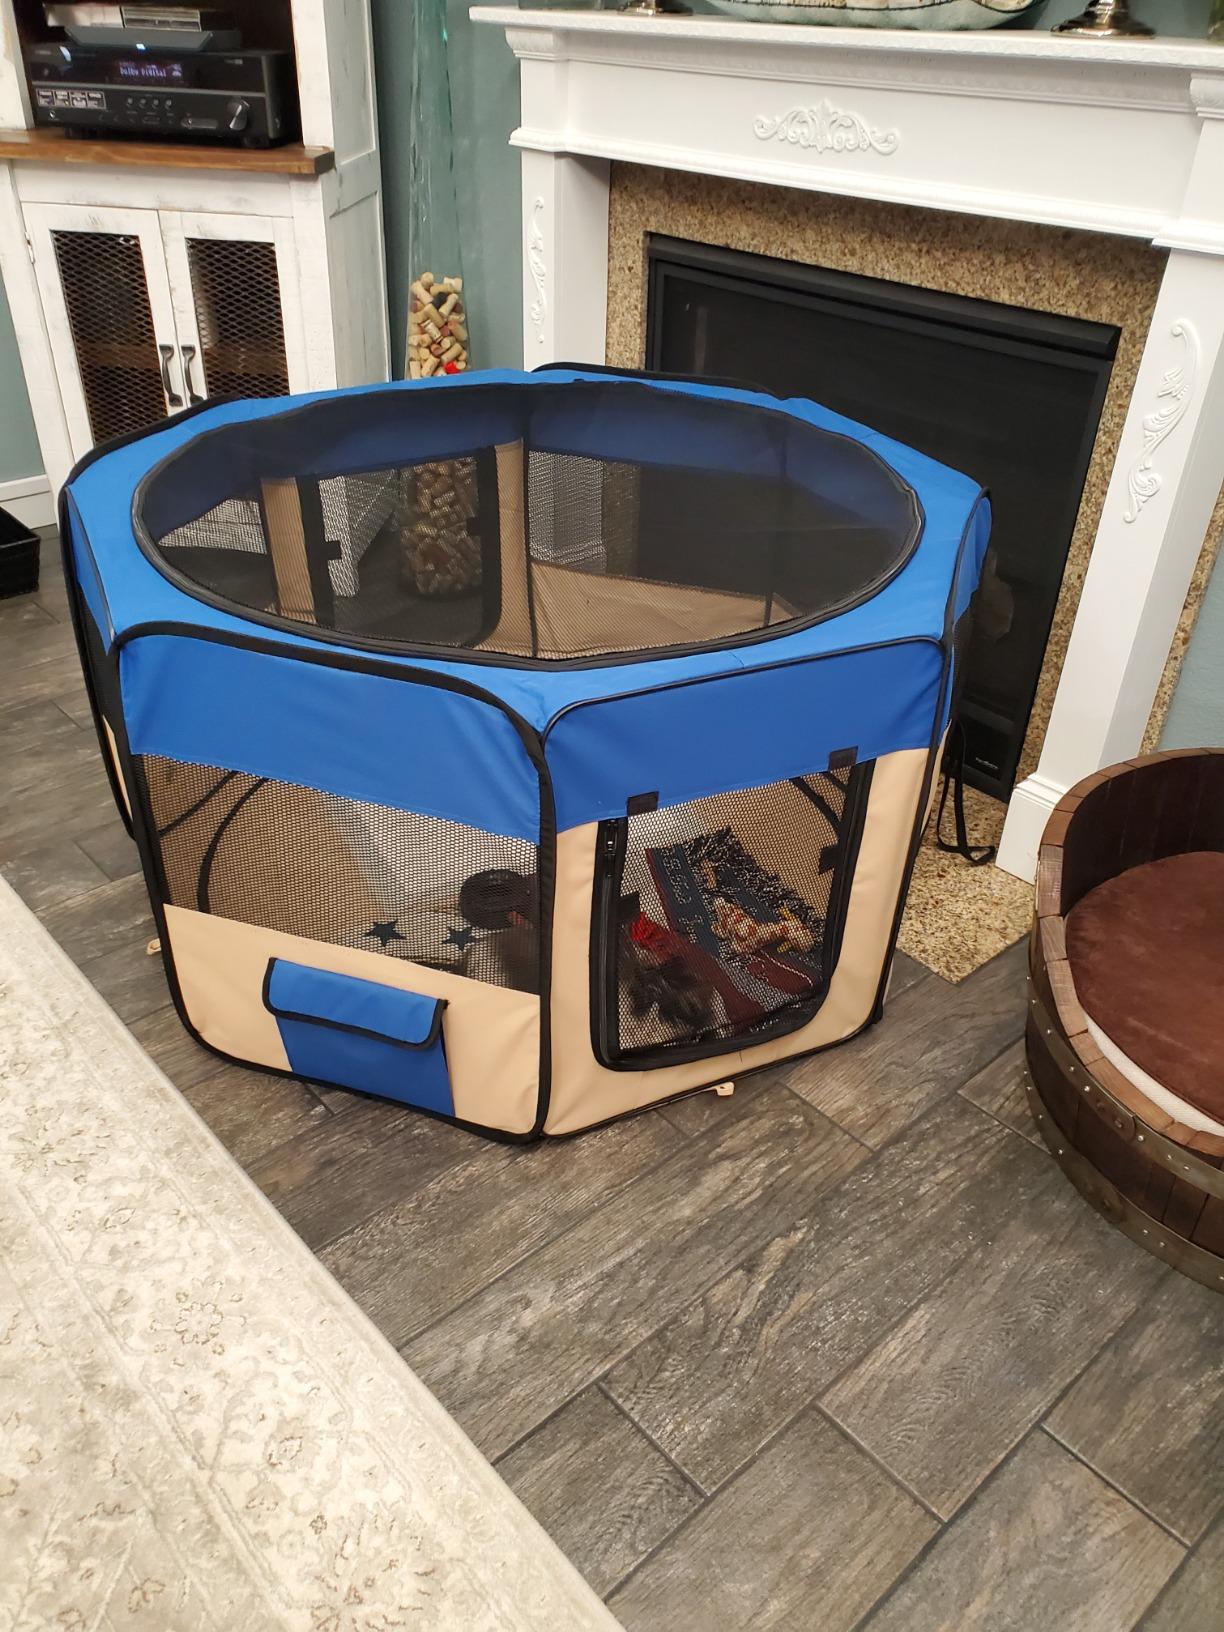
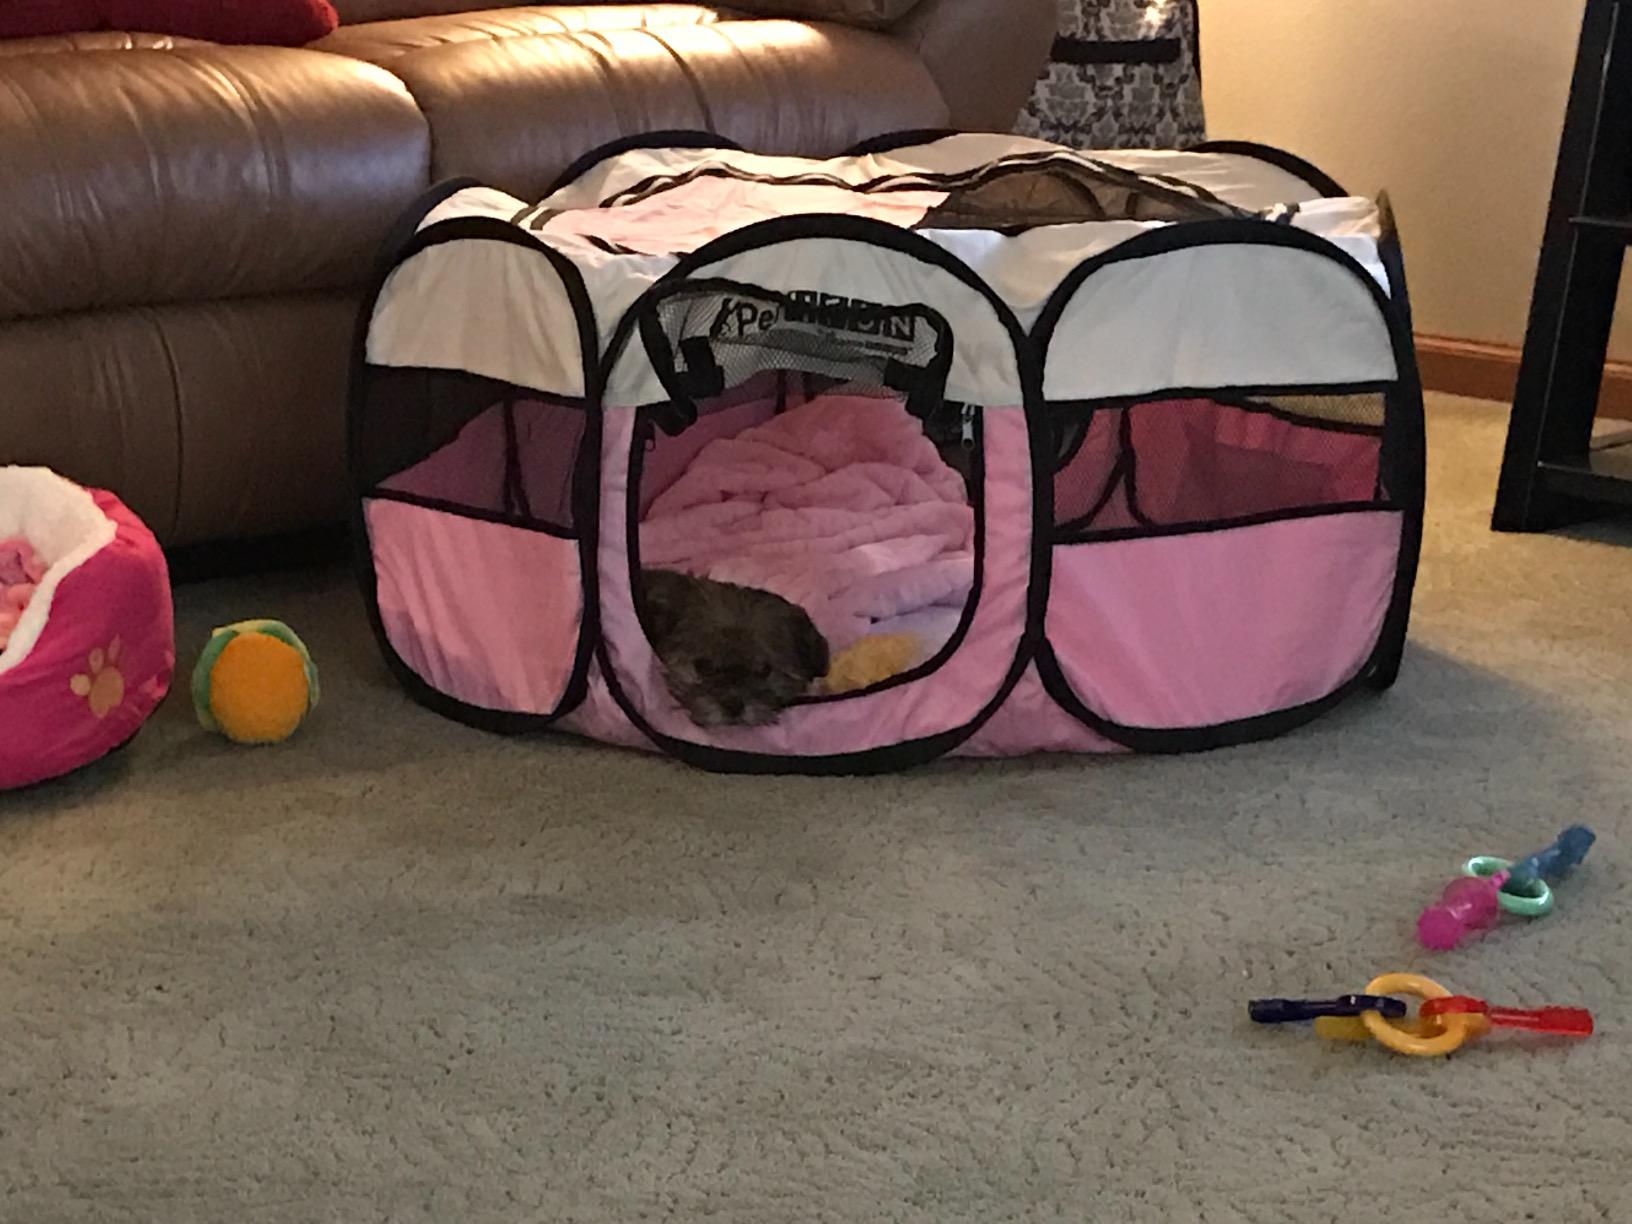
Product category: items_kennel
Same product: no